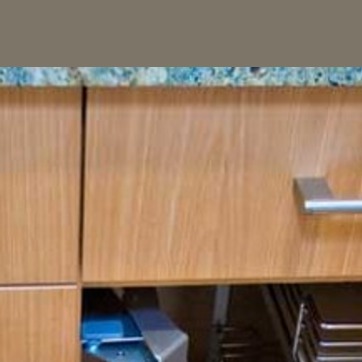
Material: wood